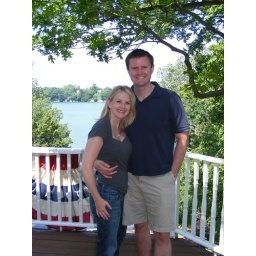
Becca and Chris pose at the lake house in East Troy.